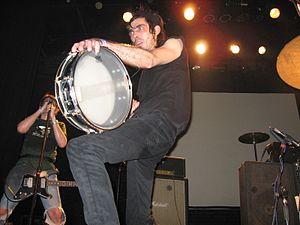
Todd Trainer, batteur de Shellac, en concert à Buenos Aires le 26/03/2008
Shellac est un groupe de rock indépendant américain, originaire de Chicago, dans l'Illinois formé de Steve Albini, Bob Weston et Todd Trainer. On les classe souvent dans le noise rock et le math rock mais eux-mêmes se décrivent comme un « trio de rock minimaliste ».